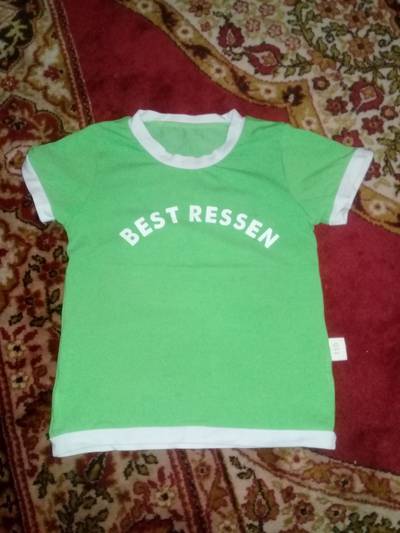
Waste category: clothes